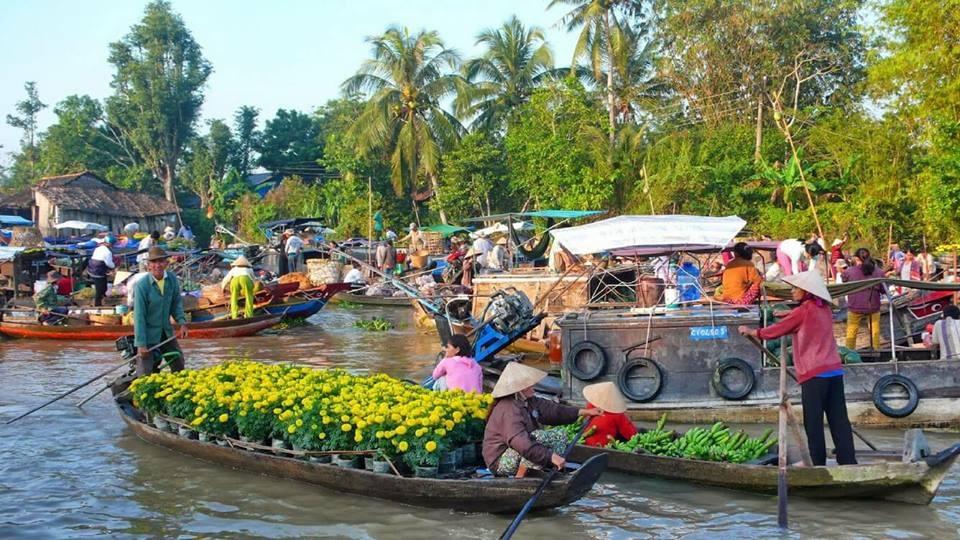
ở trên mặt nước có sự xuất hiện của những con thuyền chở hàng